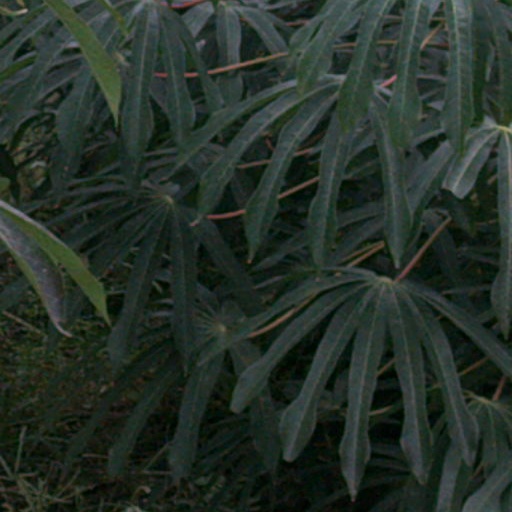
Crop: cassava